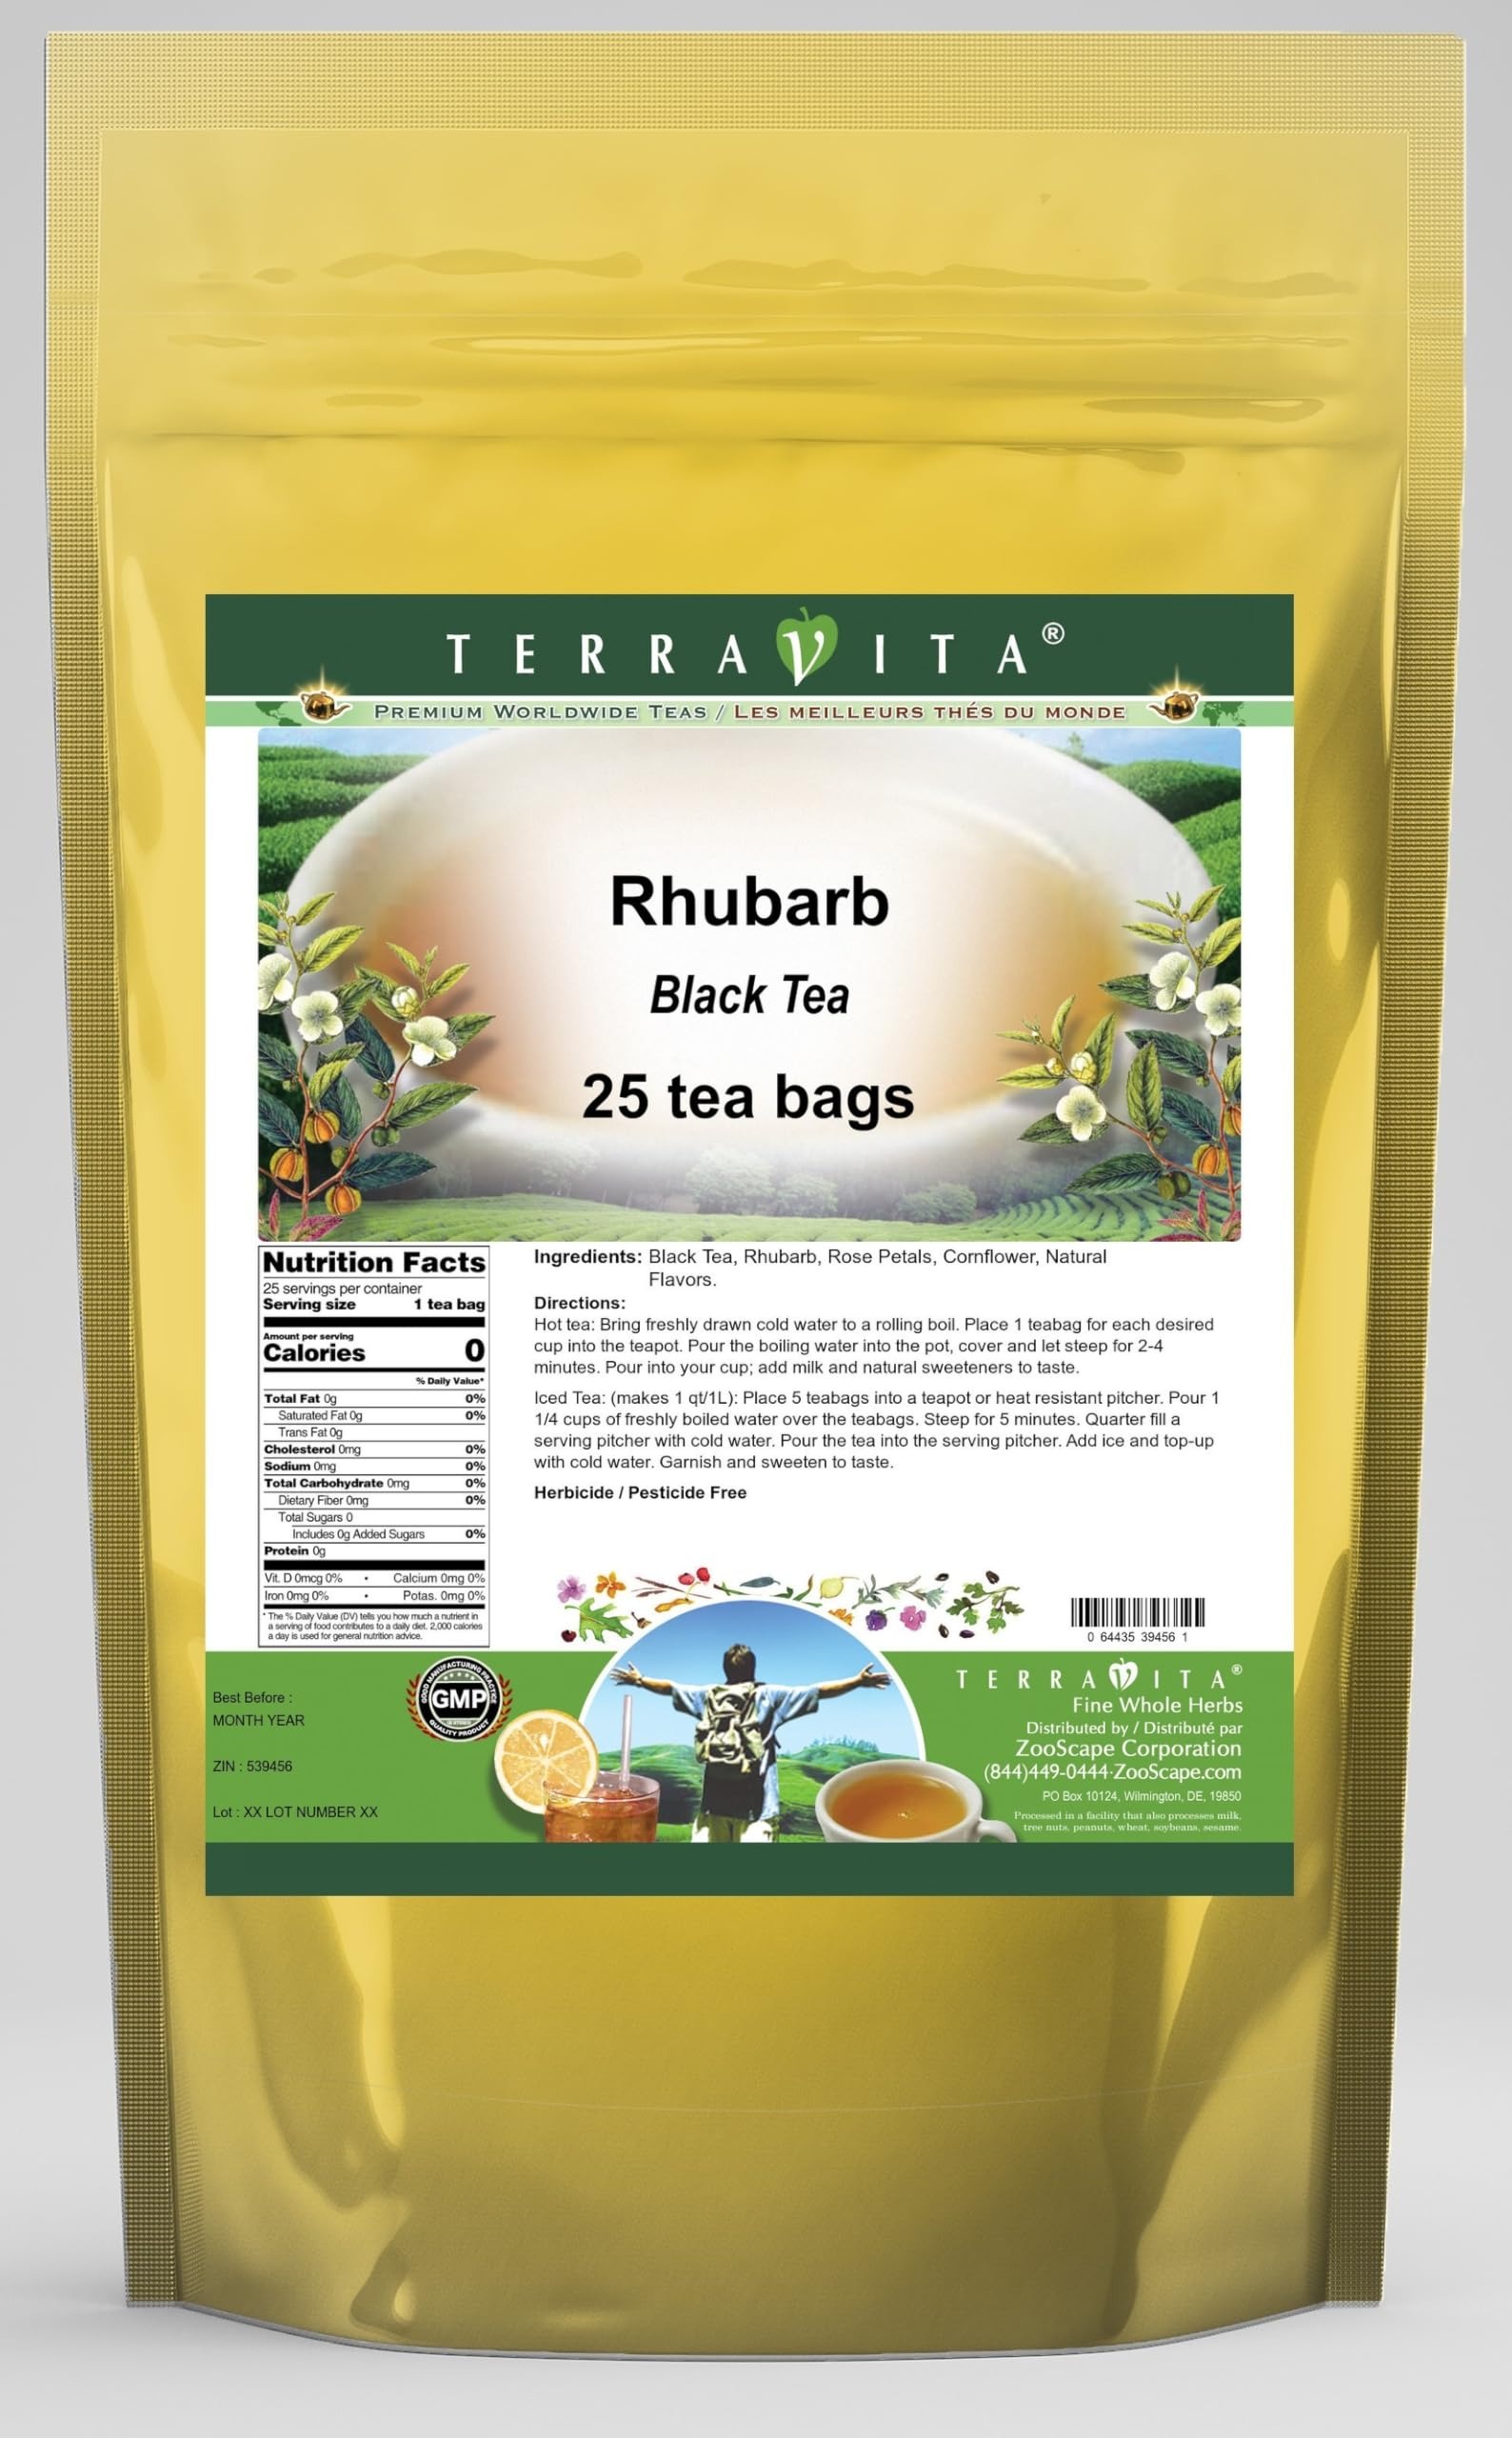
Item Name: Rhubarb Black Tea (25 tea bags, ZIN: 539456) - 2 Pack
Bullet Point 1: Our Rhubarb Black Tea is a tasty flavored Black tea with Rhubarb, Rose Petals and Cornflower that has a refreshing taste that will impress you! The unique Rhubarb taste is delicious! - Ingredients: Black tea, Rhubarb, Rose Petals, Cornflower and Natural Rhubarb Flavor.
Bullet Point 2: No fillers.
Bullet Point 3: Manufacturer: TerraVita
Bullet Point 4: Size: 25 tea bags
Bullet Point 5: Black Tea Bags - Packed in a convenient upright pouch!
Product Description: Our Rhubarb Black Tea is a tasty flavored Black tea with Rhubarb, Rose Petals and Cornflower that has a refreshing taste that will impress you! The unique Rhubarb taste is delicious! - Ingredients: Black tea, Rhubarb, Rose Petals, Cornflower and Natural Rhubarb Flavor. - Hot tea brewing method: Bring freshly drawn cold water to a rolling boil. Place 1 teabag for each desired cup into the teapot. Pour the boiling water into the pot, cover and let steep for 2-4 minutes. Pour into your cup; add milk and natural sweeteners to taste. - Iced tea brewing method: (to make 1 liter/quart): Place 5 teabags into a teapot or heat resistant pitcher. Pour 1 1/4 cups of freshly boiled water over the teabags. Steep for 5 minutes. Quarter fill a serving pitcher with cold water. Pour the tea into the serving pitcher. Add ice and top-up with cold water. Garnish and sweeten to taste. - TerraVita is an exclusive line of premium-quality, natural source products that use only the finest, purest and most potent ingredients found around the world. TerraVita is hallmarked by the highest possible standards of purity, potency, stability and freshness. All of our products are prepared with the highest elements of quality control, from raw materials through the entire manufacturing process, up to and including the moment that the bottles or bags are sealed for freshness and shipped out to you. Our highest possible standards are certified by independent laboratories and backed by our personal guarantee. - TerraVita exists to meet and ensure your family's health and wellness without the harmful effects of chemicals and health products. We strive to make all of our products affordable and reliable and are constantly searching the market to maintain our affordability and to look for new ways to serve you
Value: 50.0
Unit: Count

Price: 32.2